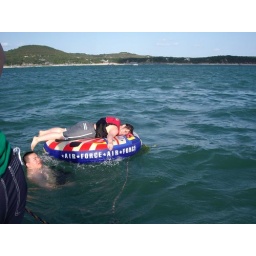
alice afte torture by ray with the boat . lake travis . austin . by ray